Nature Protection Service (Spain)

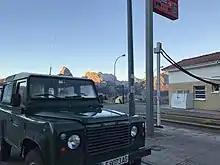
A Land Rover Defender of a Seprona gamekeeper in Riaño

The following are statistics of SEPRONA's environmental policing from the Ministry of the Interior for the year 2010: